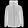
Label: Coat